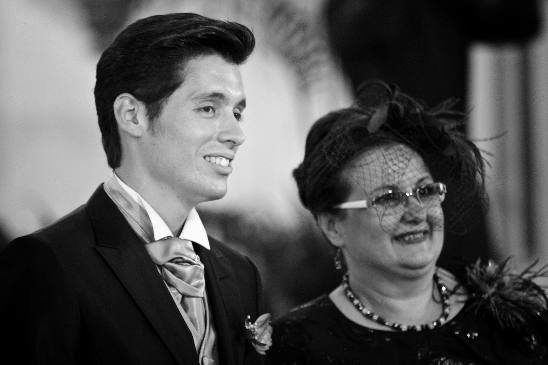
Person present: Yes